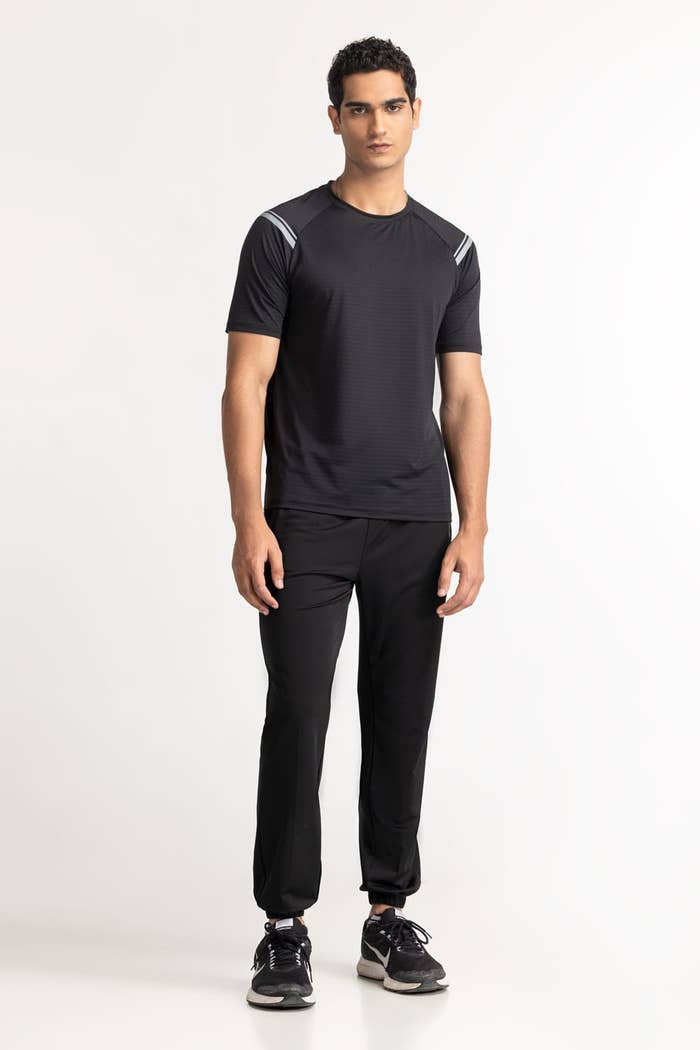
black tt joggers pants